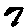
Label: 7